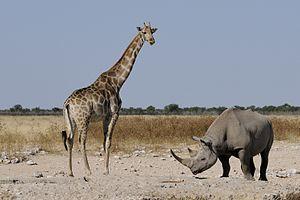
Gregory C. Carr, né en 1959 à Idaho Falls, est un entrepreneur et philanthrope américain, ancien de Havard qui a créé Prodigy une société spécialisée de services en ligne sur Internet avec notamment le voice mail. Son entreprise philanthropique la plus remarquable est la restauration au Mozambique du célèbre parc national de Gorongosa. En effet, Greg Carr s'est engagé dans la reconstruction de ce parc ravagé par la Guerre civile du Mozambique entre 1977 et 1992, ce qui a gravement endommagé la biodiversité et l'environnement. Gorongosa était le joyau du Mozambique doté d'un écosystème exceptionnel, le gouvernement a fait appel à lui pour faire renaitre ce parc. Greg Carr s'est lancé dans ce vaste projet en promettant quarante millions de dollars sur trente ans afin de reconstruire et faire prospérer Gorongosa, grâce à l'écotourisme afin de faire vivre la population locale en l'associant étroitement au destin de ce parc.
Le parc national d'Etosha est une grande aire protégée de Namibie située dans la région du Kunene, à 400 km au nord de la capitale Windhoek et à 125 km au sud de la frontière avec l'Angola. Créée comme réserve de chasse en 1907, à l'ère de la colonisation allemande, elle couvrait à l'origine 93 240 km². En 1967 elle obtient le statut de parc national, mais dans l'intervalle sa superficie a été réduite à 22 935 km². Le public n'a accès qu'à un tiers du parc environ, correspondant au lac salé asséché du pan d'Etosha. Visité par 200 000 personnes chaque année, Etosha constitue l'un des hauts lieux du tourisme en Namibie et l'une des plus grandes réserves animalières d'Afrique, abritant notamment 114 espèces de mammifères et 340 espèces d'oiseaux.